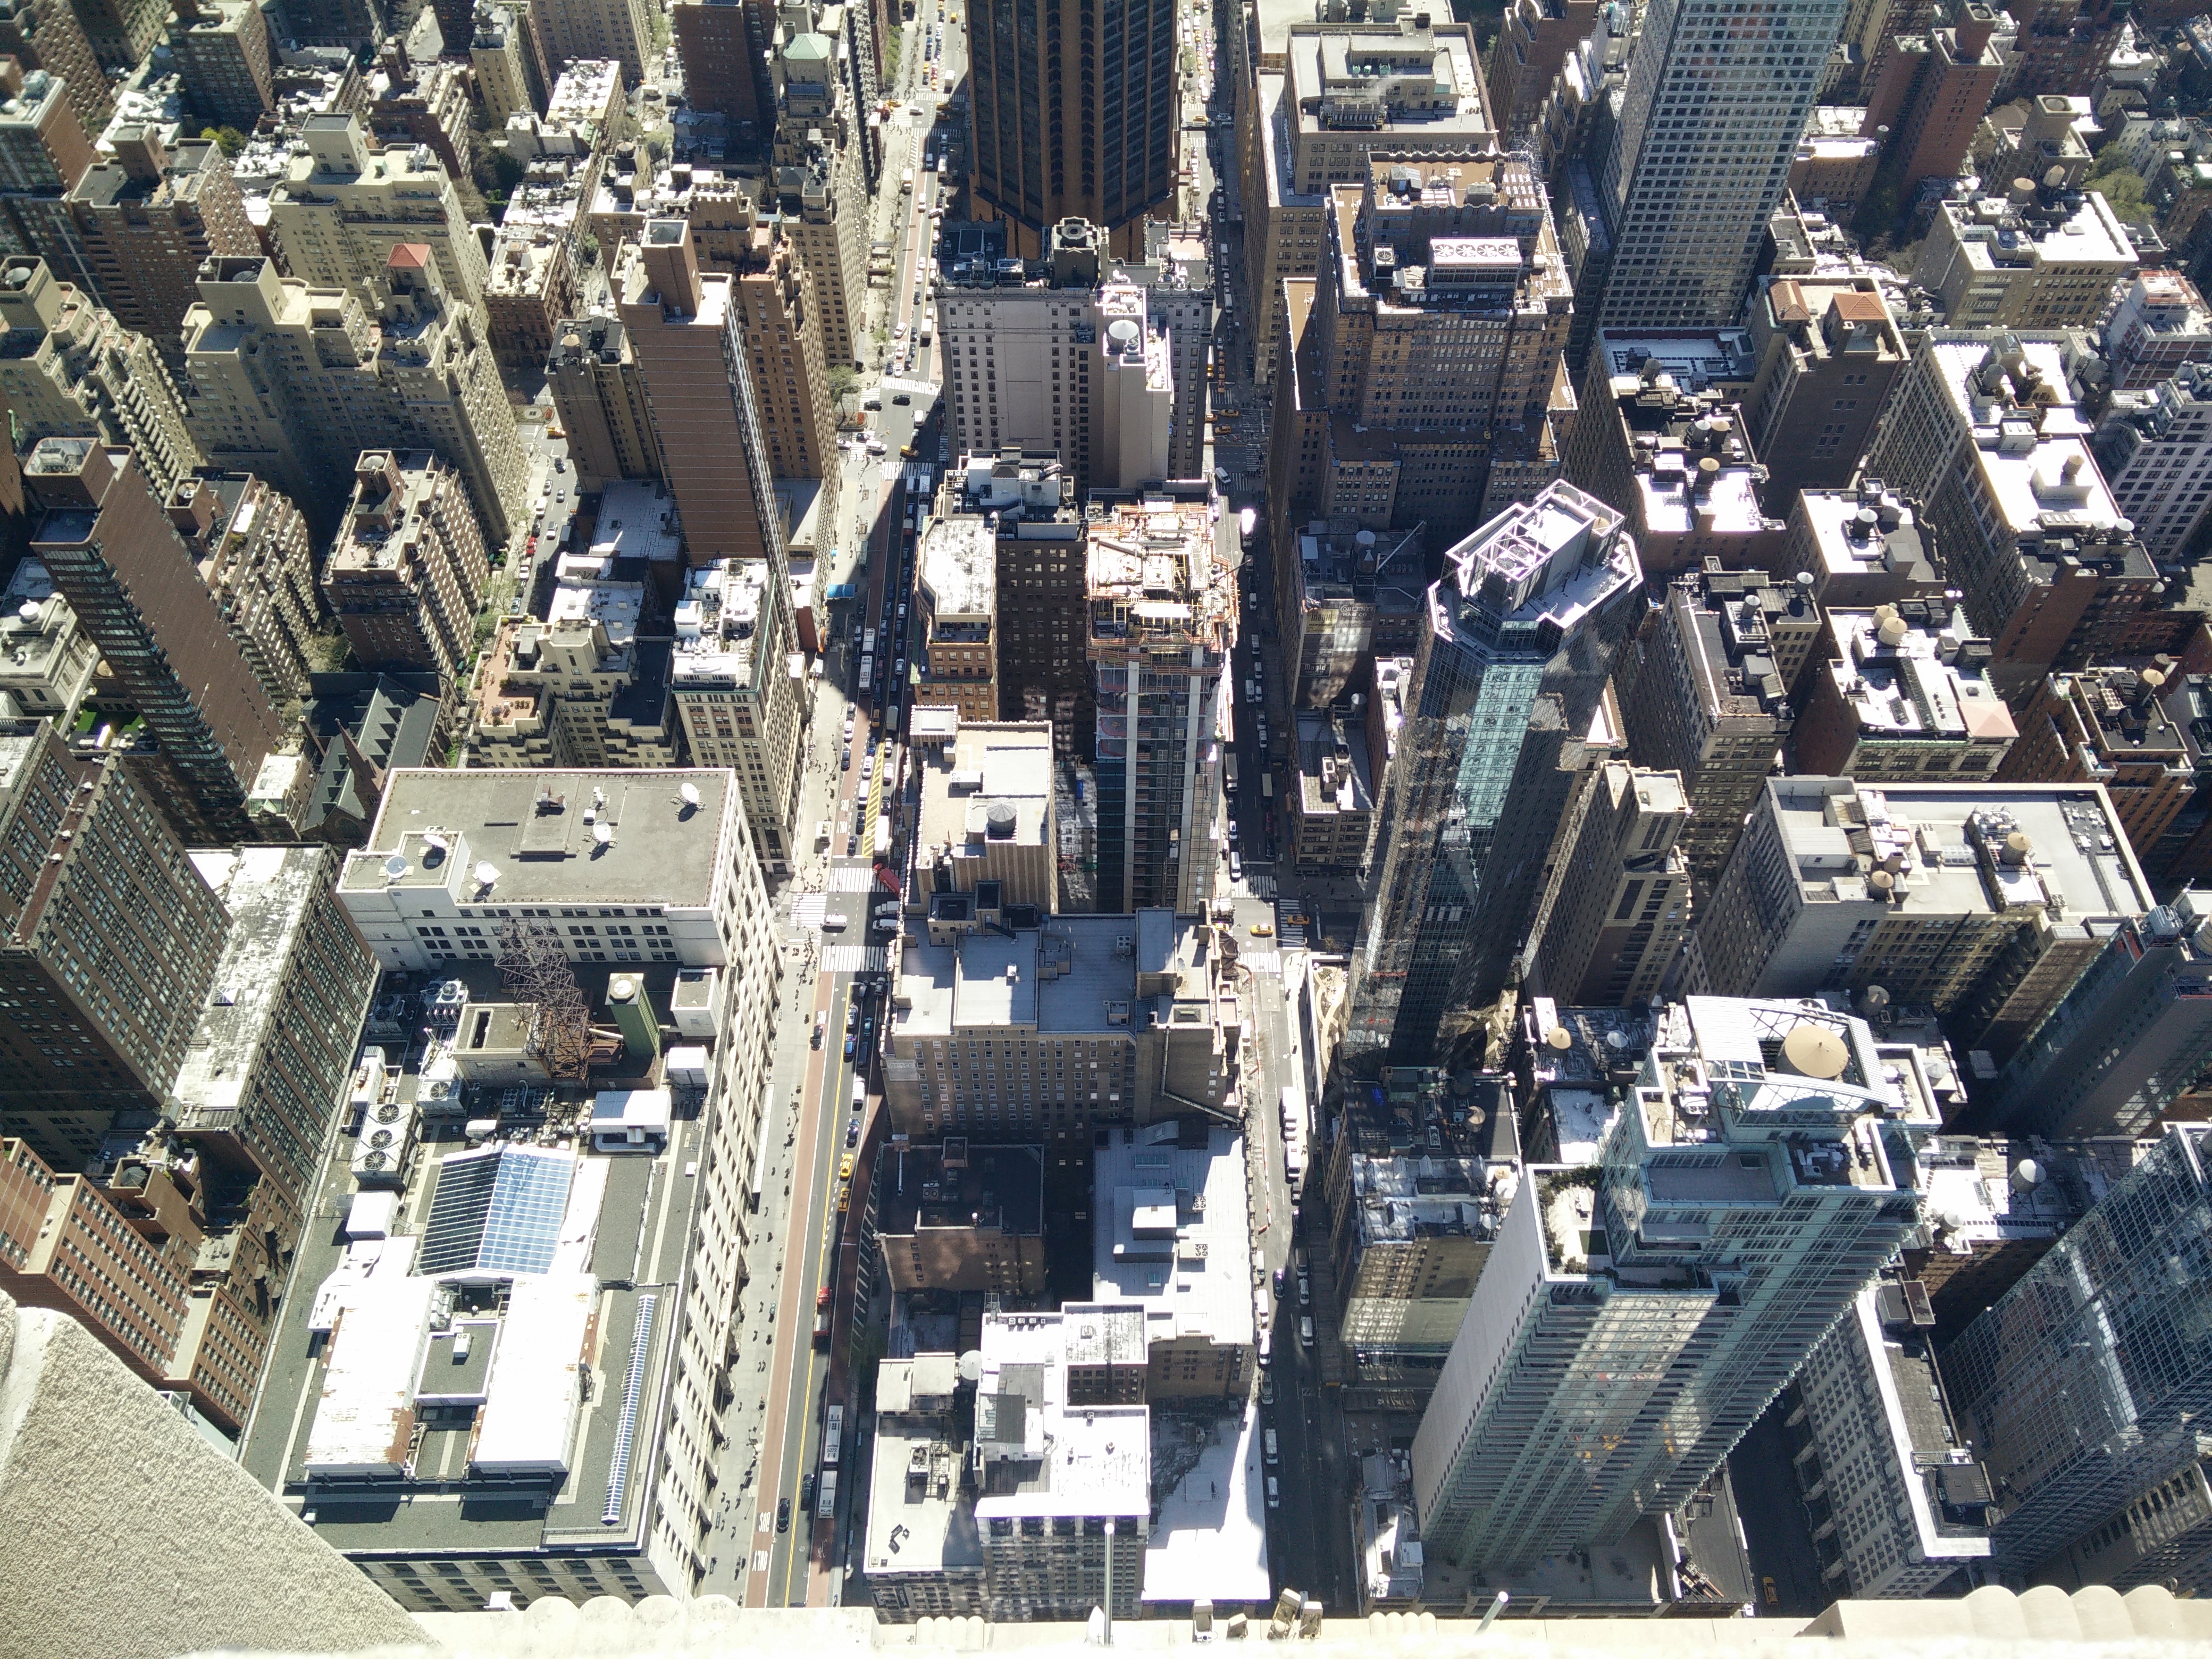
skyline, photography, building, city, skyscraper, urban, new york, manhattan, cityscape, downtown, usa, tower block, bulding, metropolis, neighbourhood, gratte ciel, bird's eye view, aerial photography, urban area, residential area, human settlement, metropolitan area